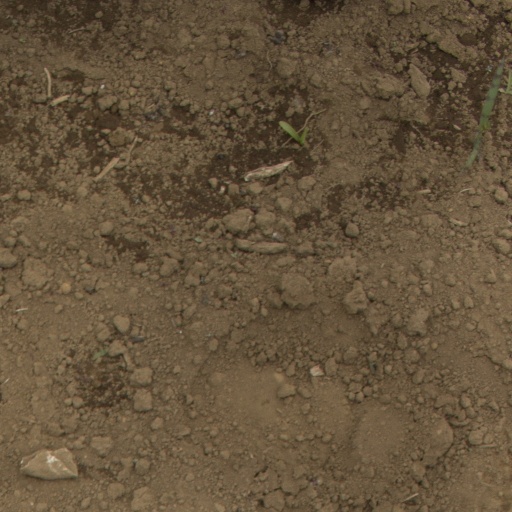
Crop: Jerusalem artichoke